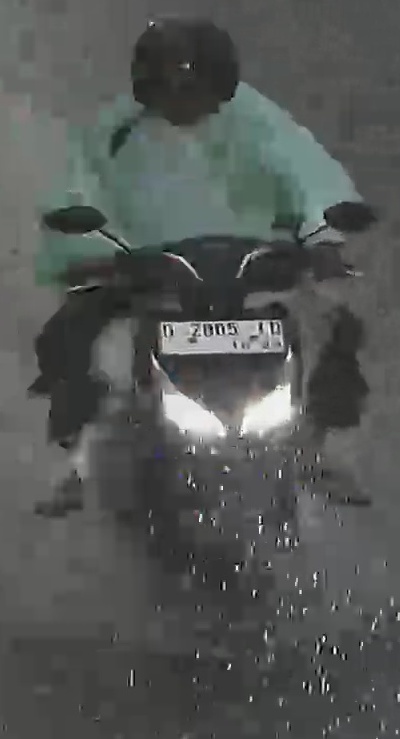
person-with-helmet: 1
person-without-helmet: 0